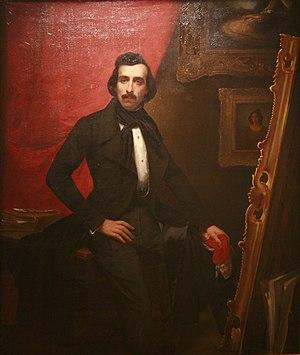
Auguste Karl Jos Migette né le 18 juin 1802 à Trèves et mort le 30 octobre 1884 à Metz est un peintre et dessinateur français.